Panagia

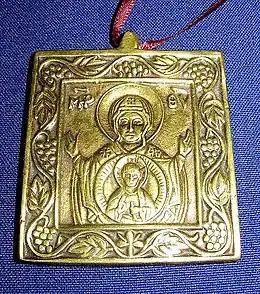
18th-century Byzantine-style bronze panagia from Jerusalem

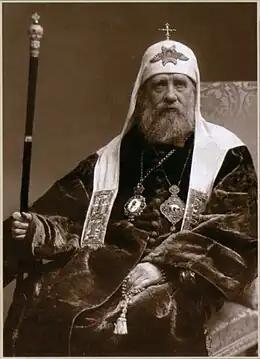
Saint Patriarch Tikhon in monastic habit with panagia and engolpion of Jesus

By extension of this last sense, a "panagia" is an engolpion with an icon of the Theotokos, worn by an Orthodox bishop. They can be very simple or extremely elaborate, depending on the personal taste of the particular bishop.